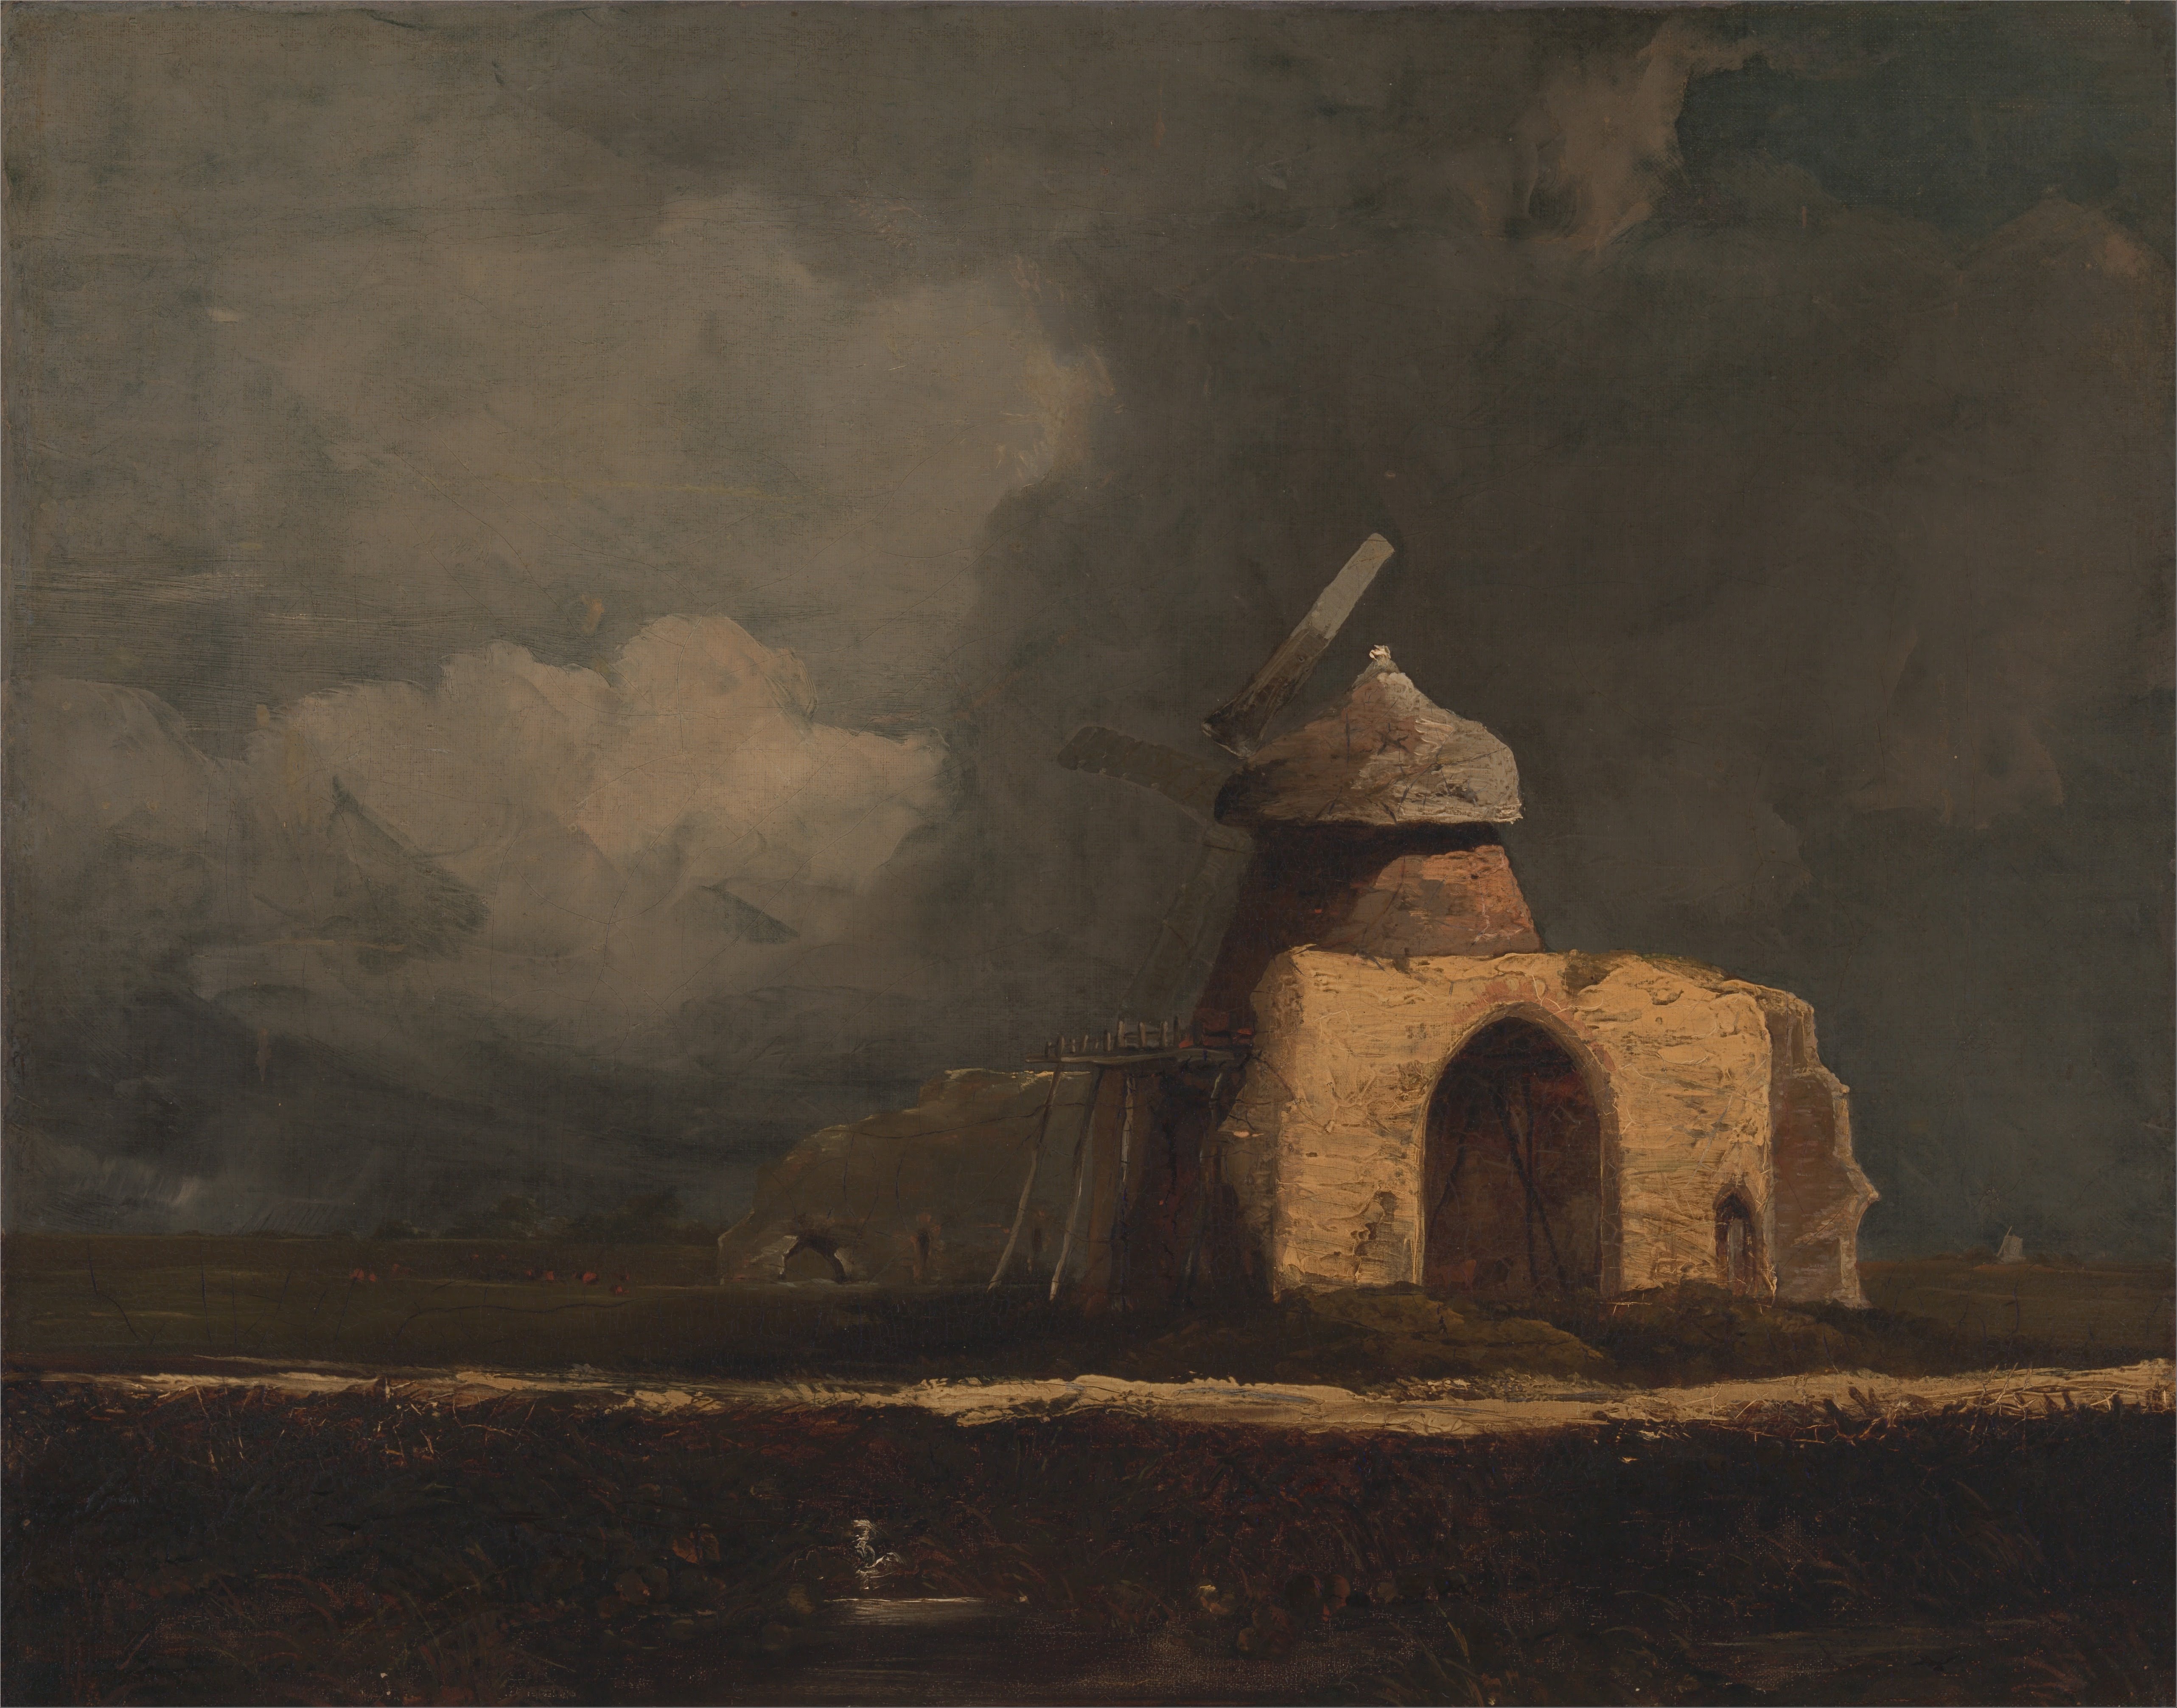
landscape, nature, rock, sky, texture, windmill, wall, artistic, material, painting, outside, clouds, temple, buildings, ruins, oil on canvas, ancient history, john cotman